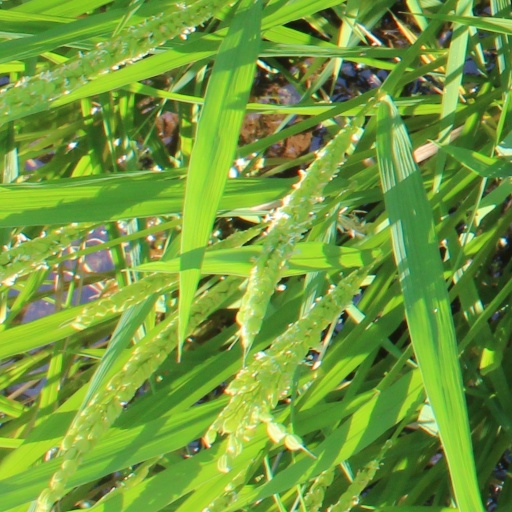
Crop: rice